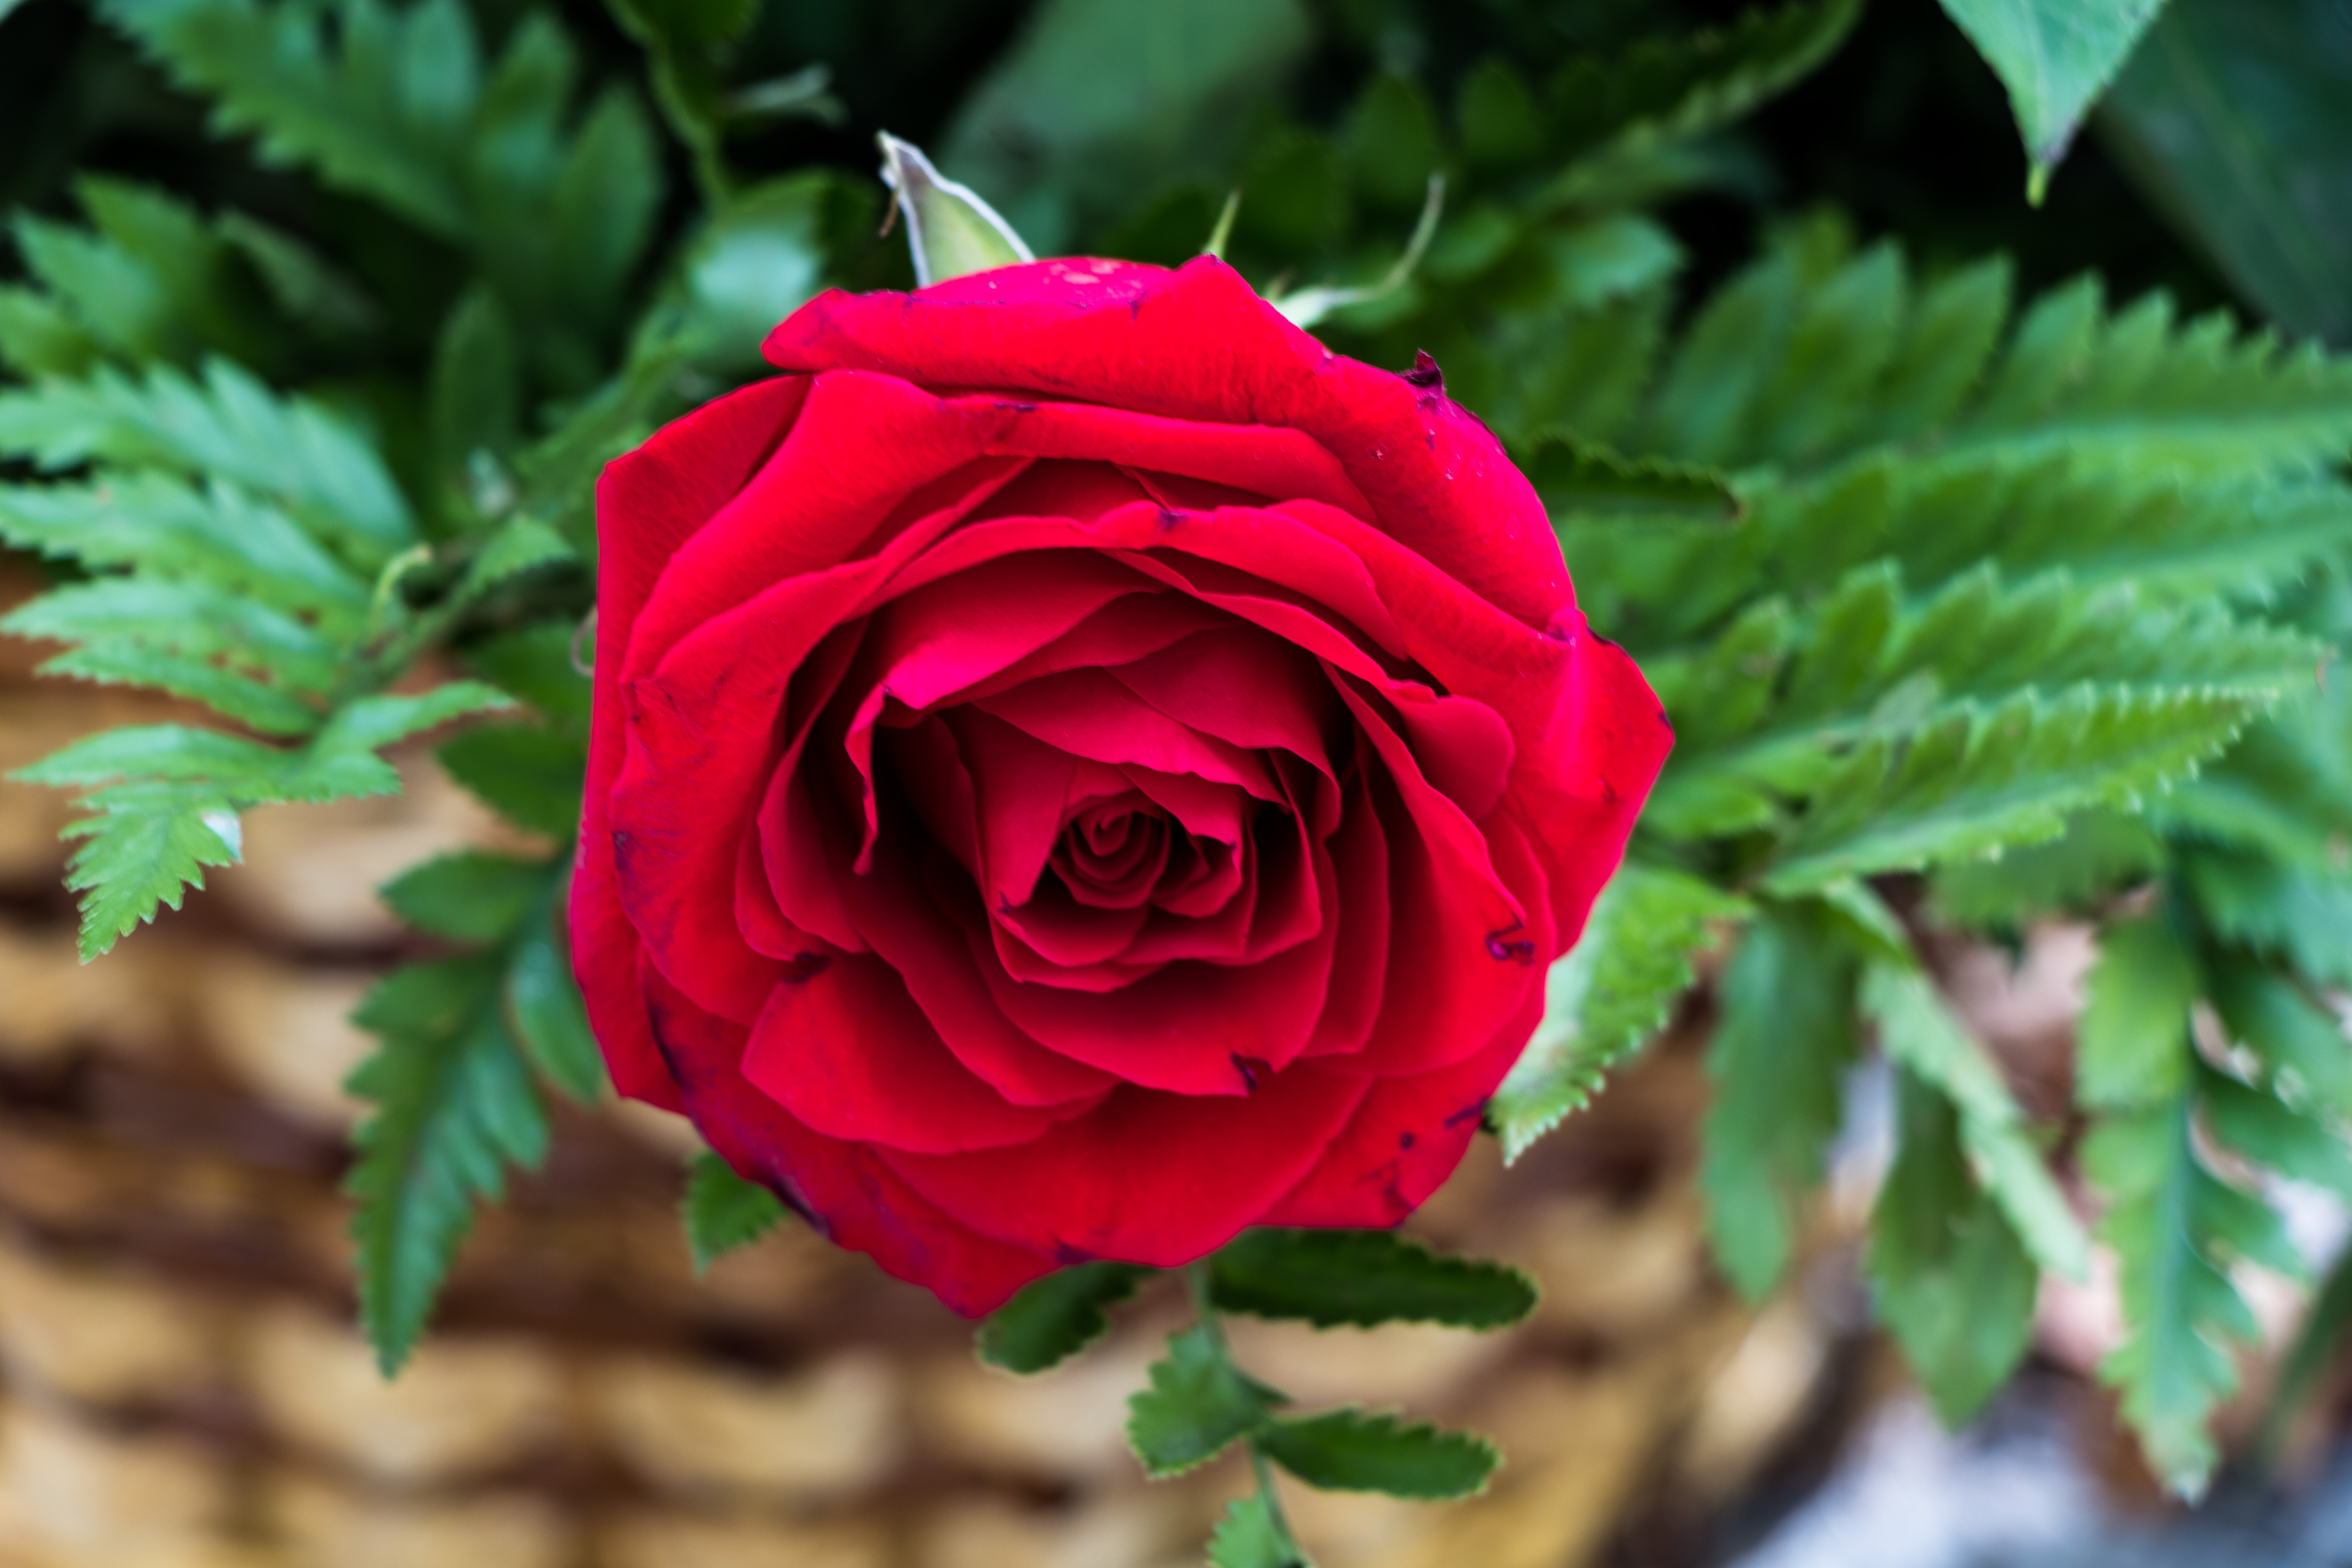
flowers, petals, nature, colorful, flower, flower garden, smell, living, happiness, summer, bloom, plants, garden, village, rural area, petal, leaf, red, pink, botany, flowering plant, carmine, rose family, garden roses, magenta, rose order, terrestrial plant, floristry, plant stem, rose, annual plant, Hybrid tea rose, herbaceous plant, vascular plant, still life photography, perennial plant, flower arranging, floribunda, cut flowers, rosa centifolia, Pedicel, floral design, fern, subshrub, herb, begonia, artificial flower